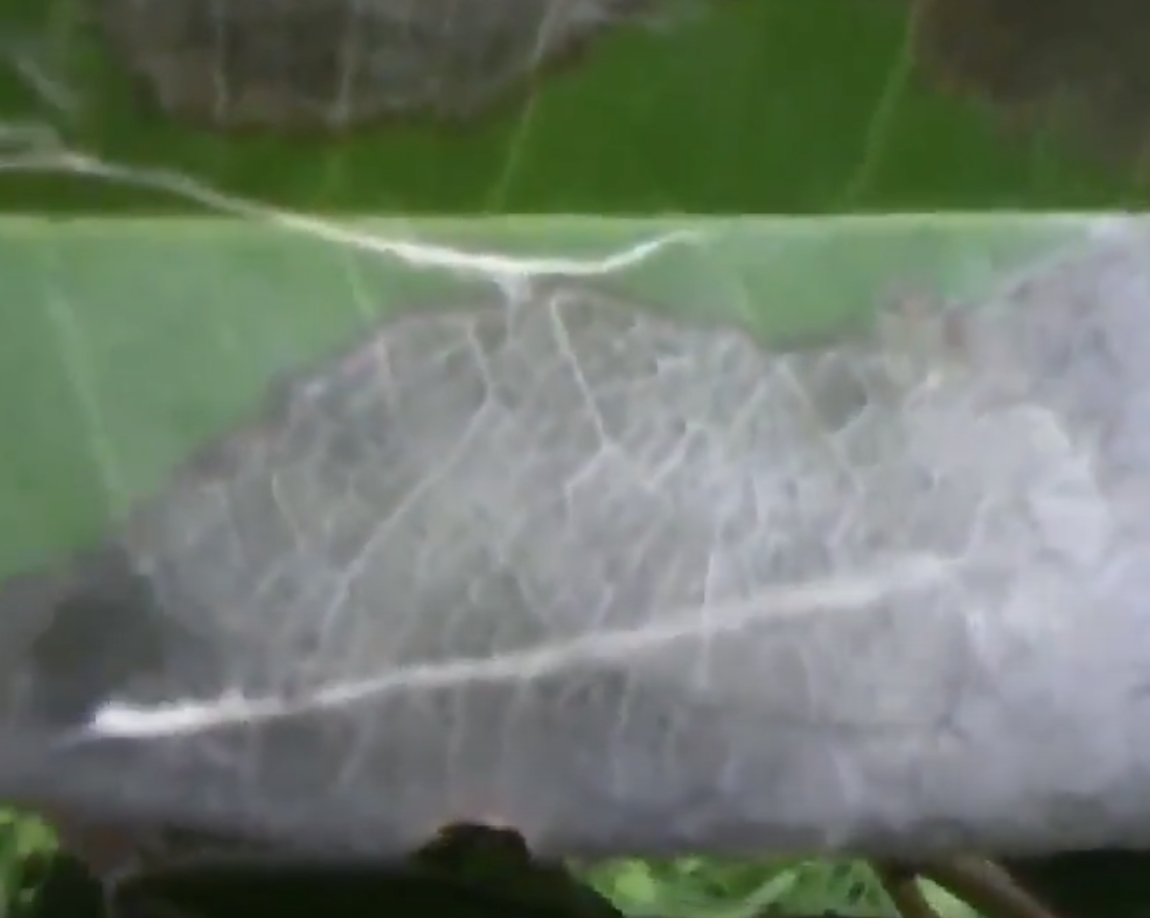
Label: sooty_mold